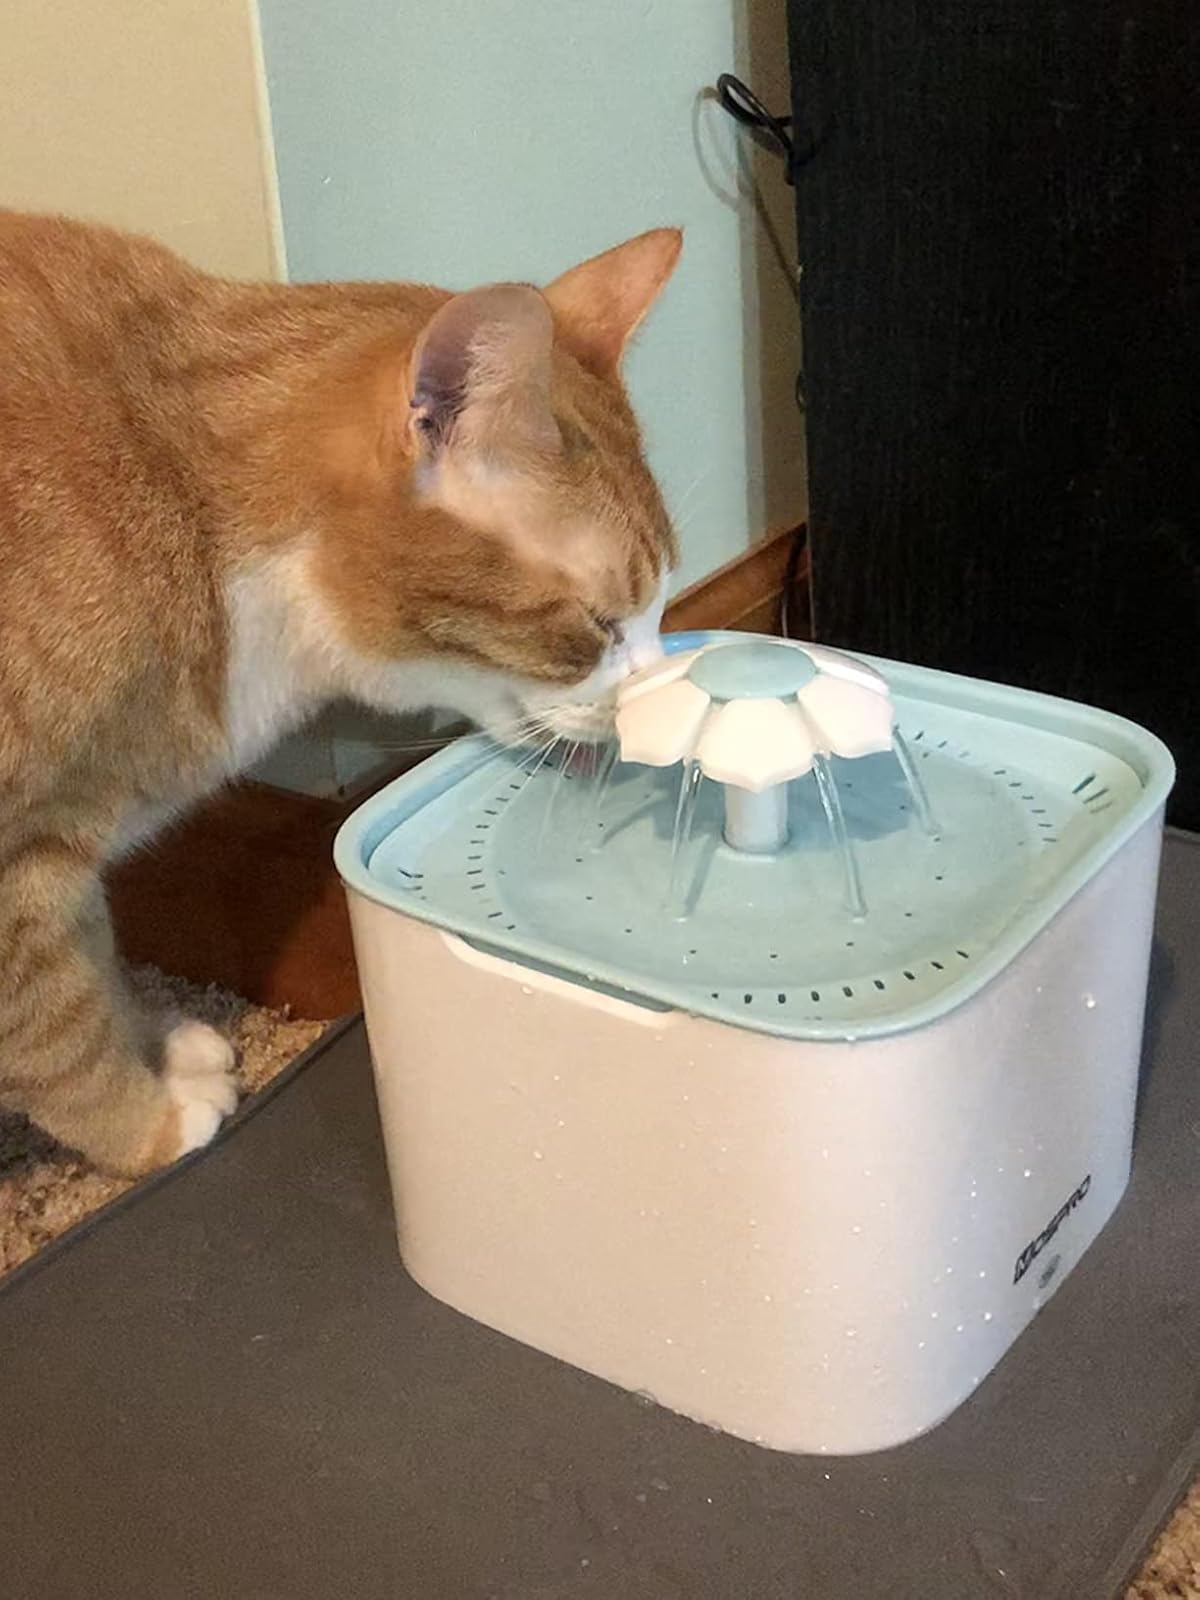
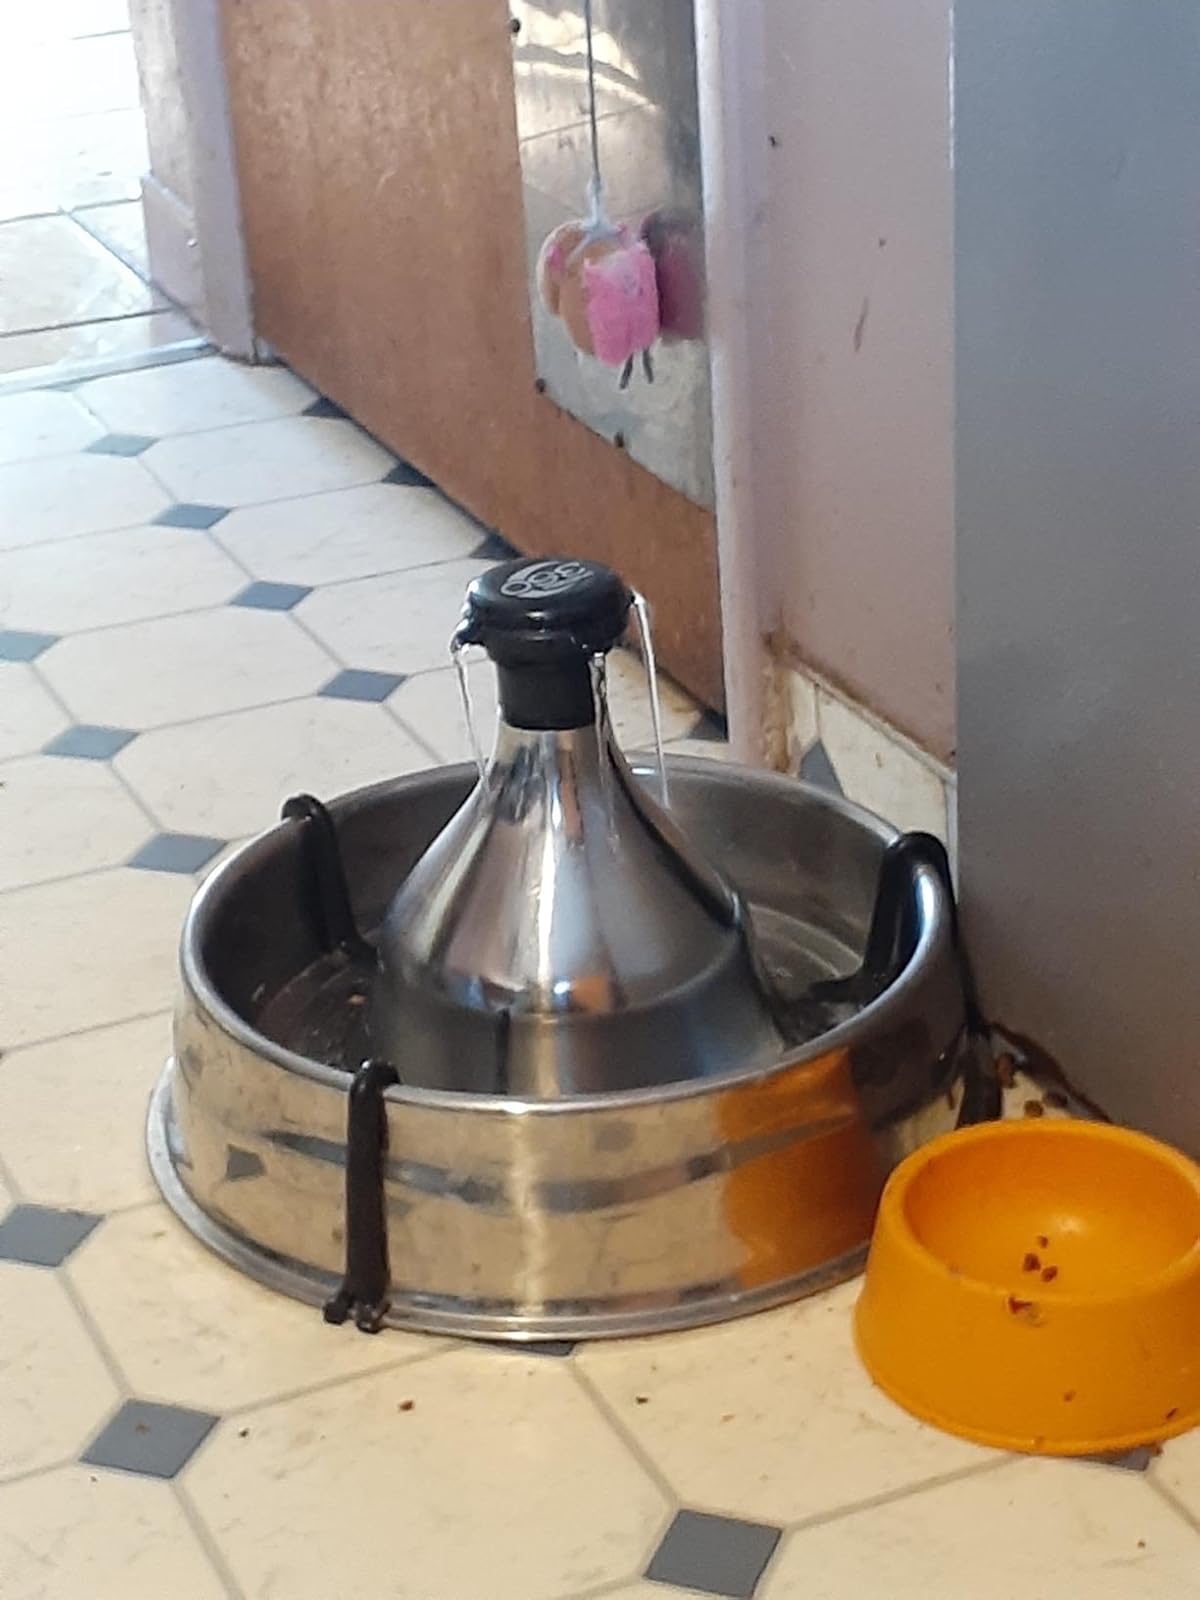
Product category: items_bowl
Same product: no